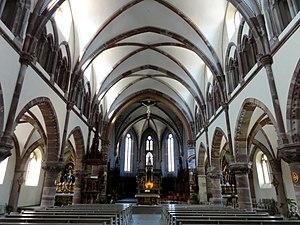
Alsace, Haut-Rhin, Église Saint-Martin (XIIIe-XIXe) de Pfaffenheim (PA00085583, IA68004314): Vue intérieure de la nef vers le chœur néo-gothique.
L'église Saint-Martin est un monument historique situé à Pfaffenheim, dans le département français du Haut-Rhin.